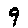
Label: 9